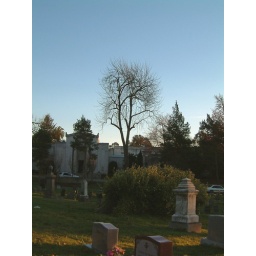
Bare tree against the sky in Mountain View Cemetery, Oakland, California